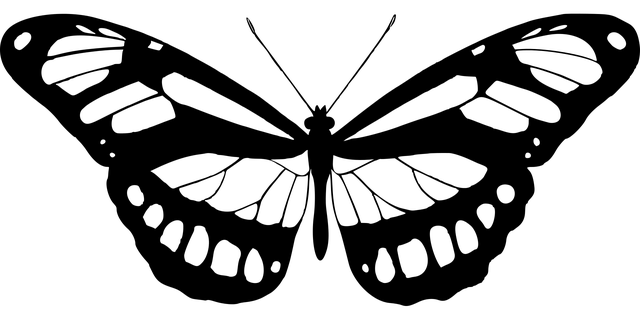
Label: butterfly